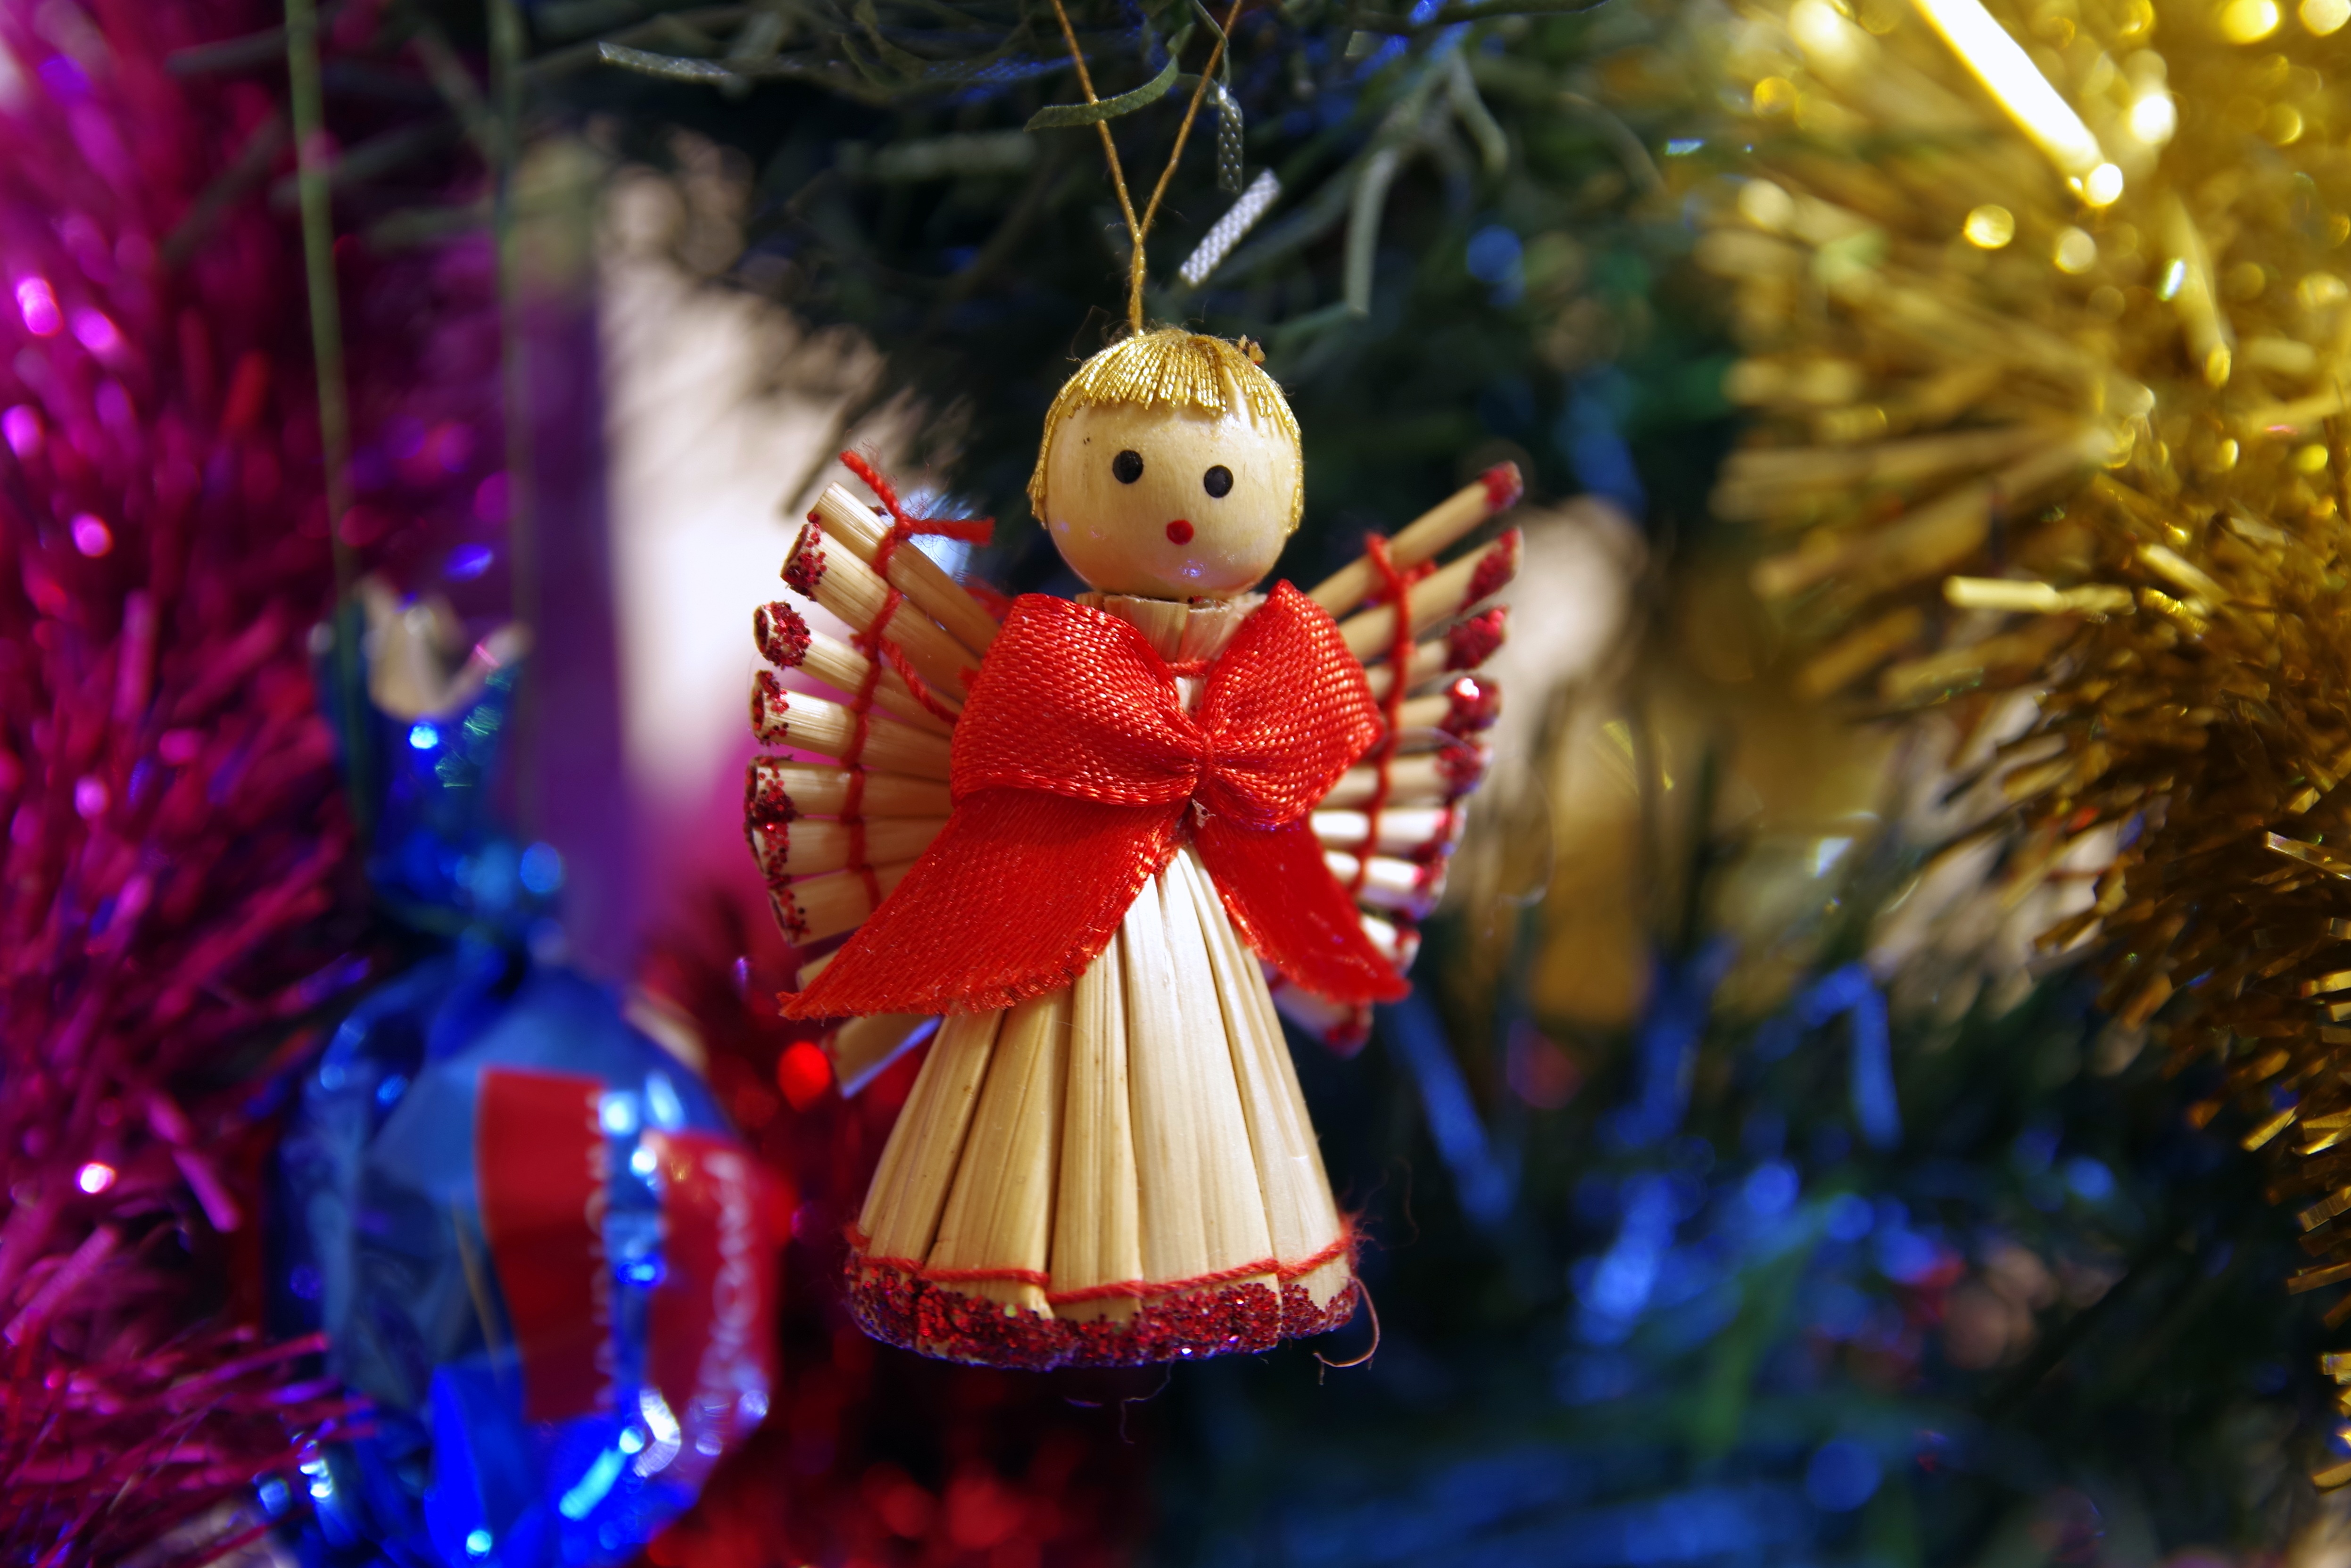
tree, decoration, holiday, christmas, christmas tree, christmas decoration, angel, holidays, straw, event, wishes, popular, decorating, christmas decorations, asterisk, christmas baubles